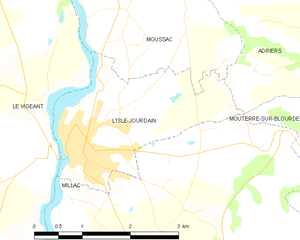
Carte des communes françaises L'Isle-Jourdain
L'Isle-Jourdain est une commune du Centre-Ouest de la France, située dans le département de la Vienne en région Nouvelle-Aquitaine.